Baker MB-1 Delta Kitten

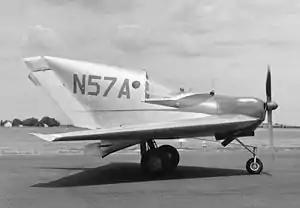

The Baker MB-1 was a 45 degree delta winged experimental aircraft designed to maximize use of its engine and experiment with delta-winged design.